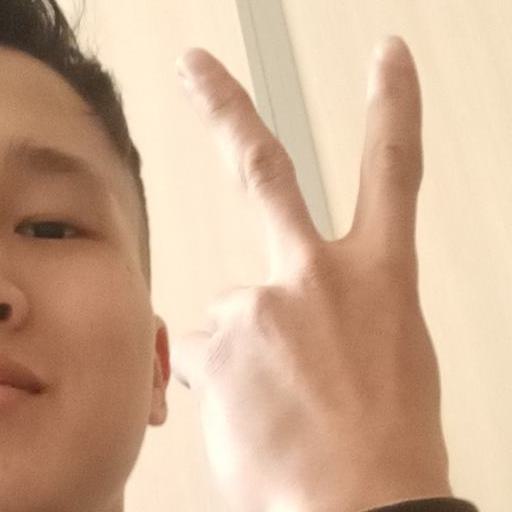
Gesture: peace_inverted